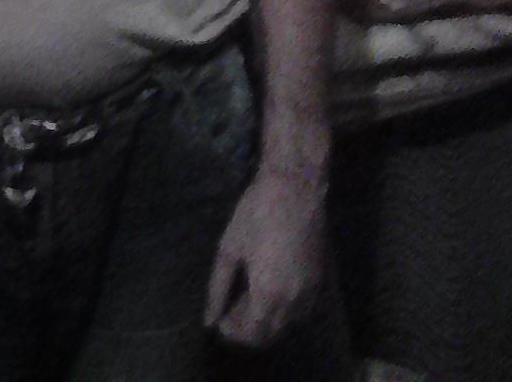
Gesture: no_gesture